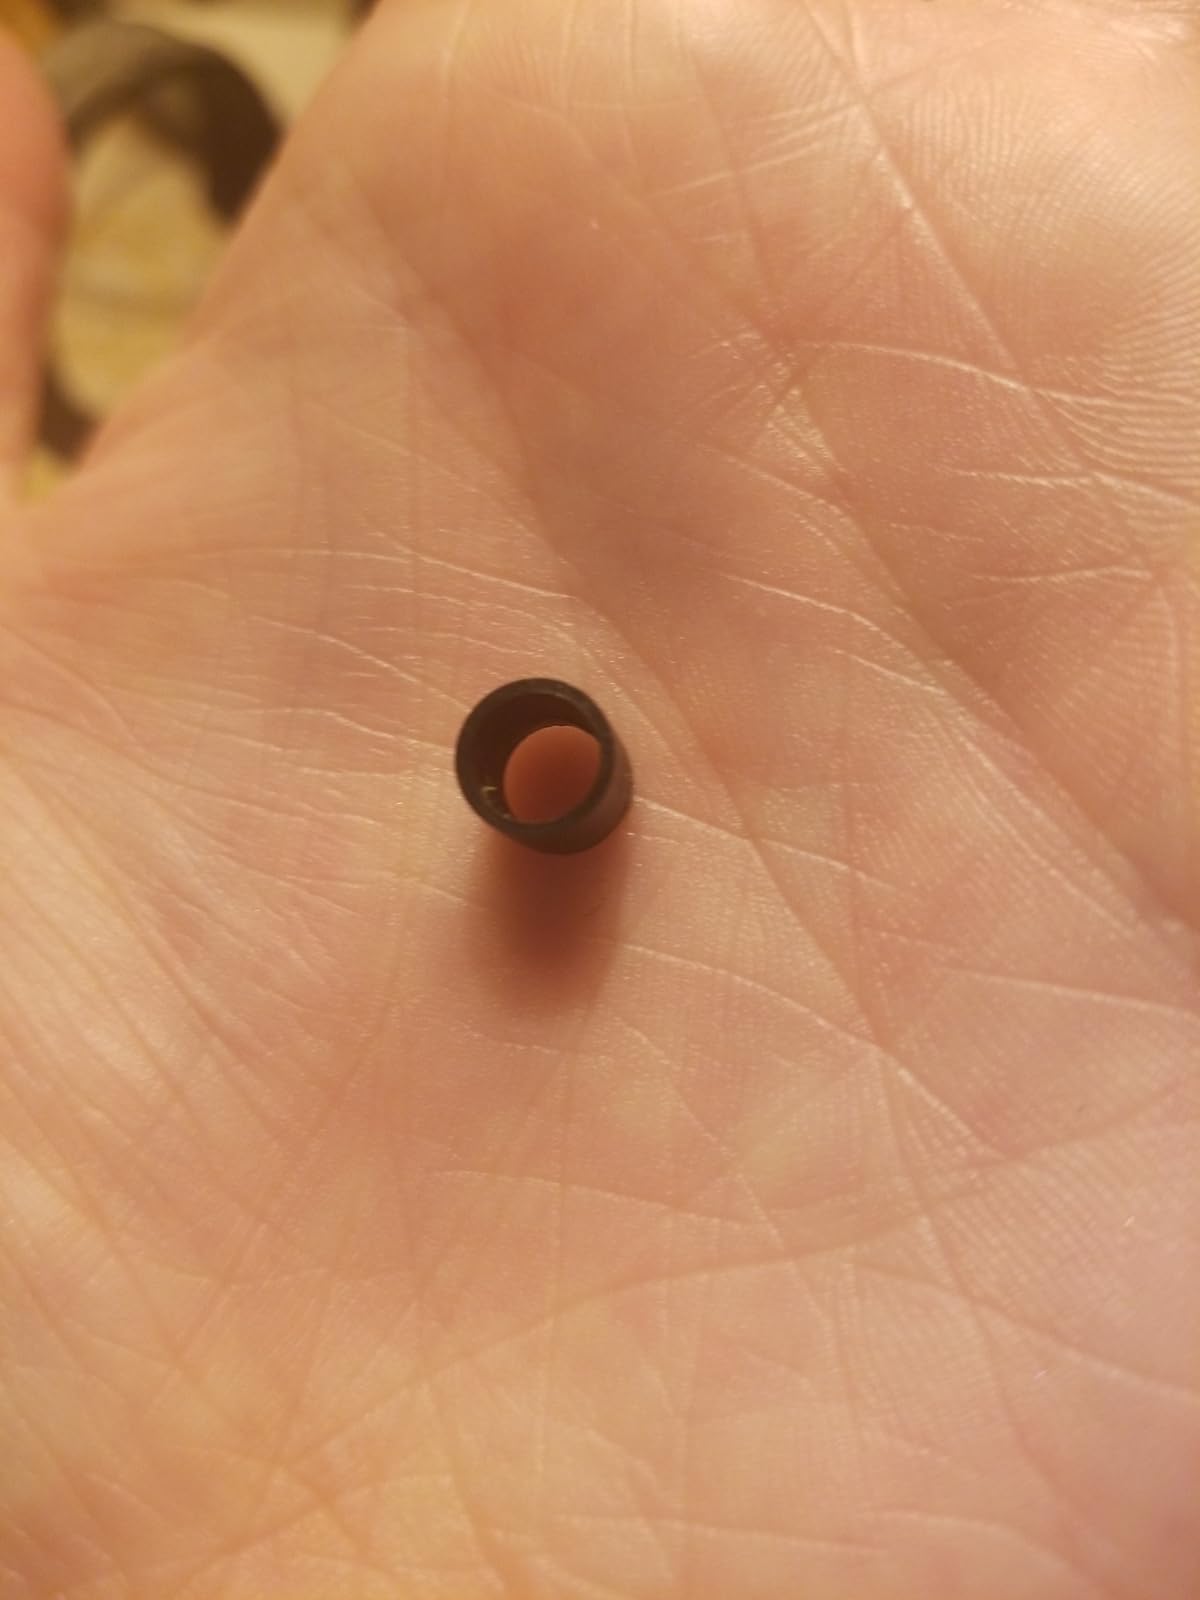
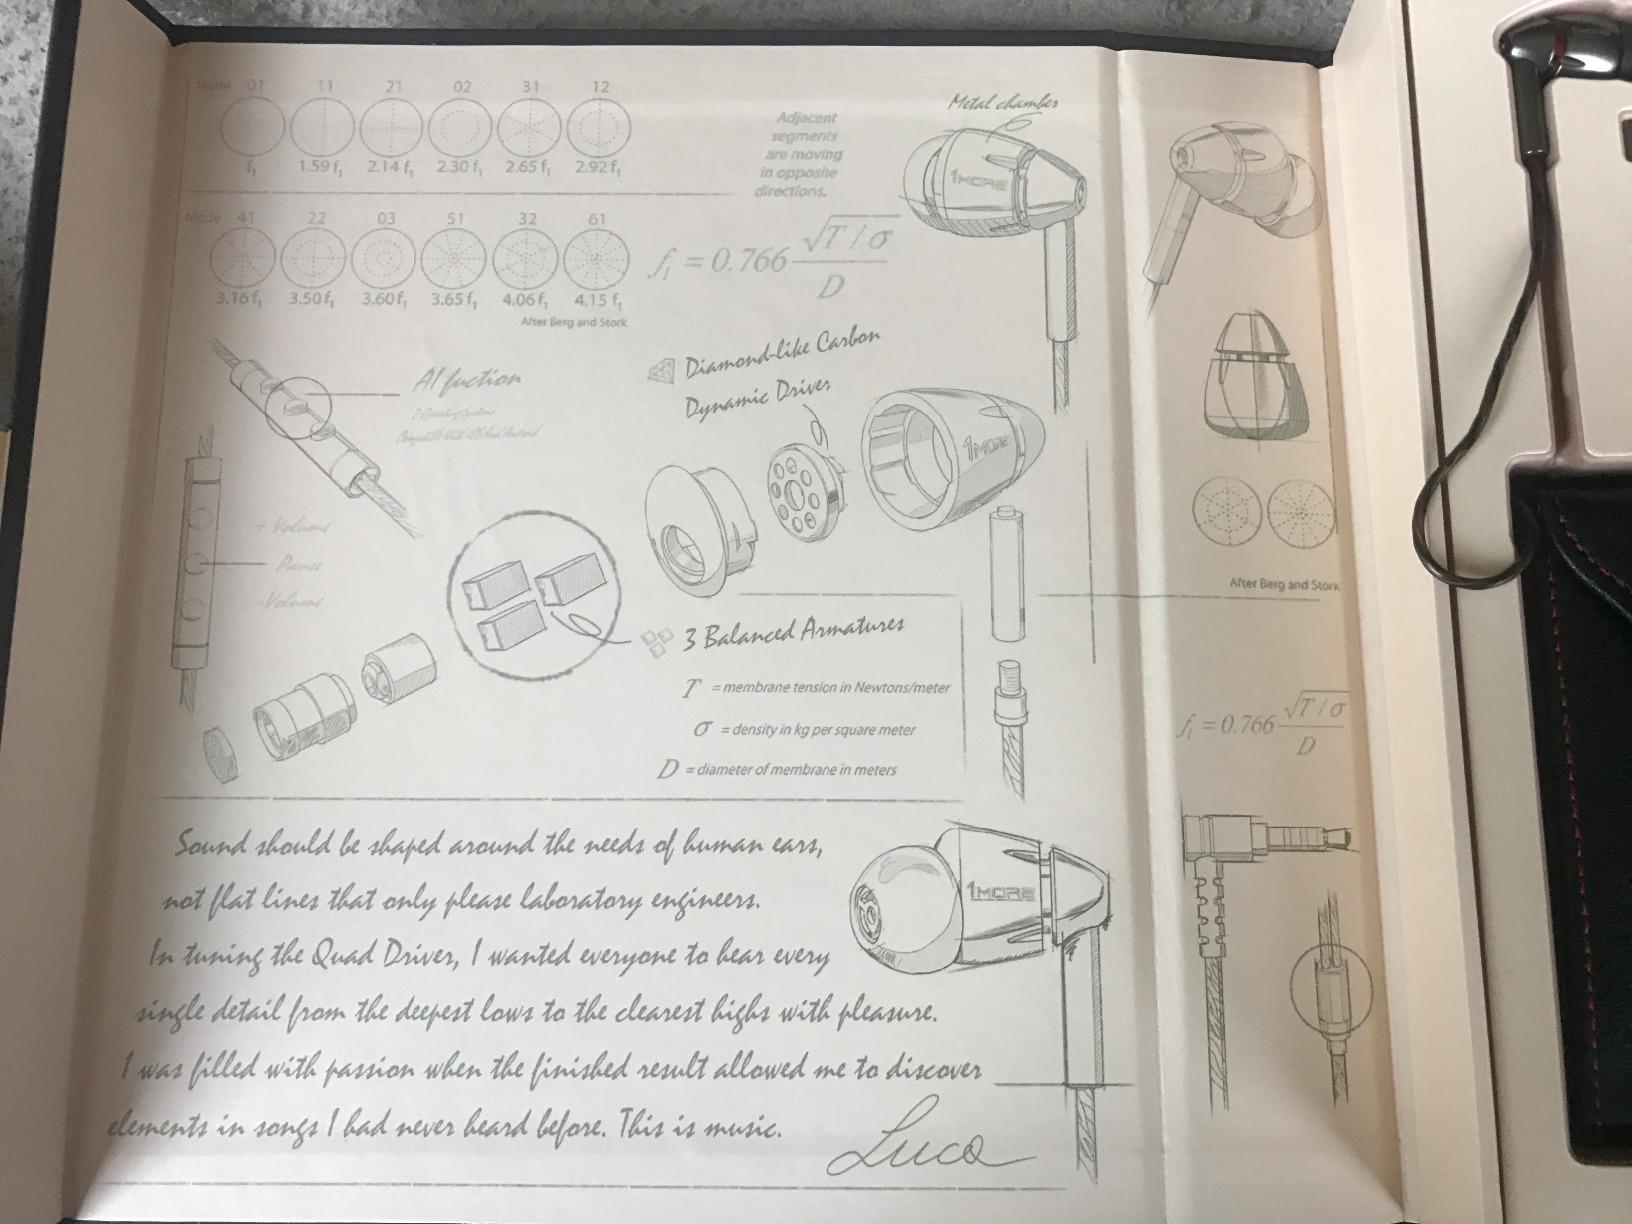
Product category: headphones
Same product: yes